The Moral Problem

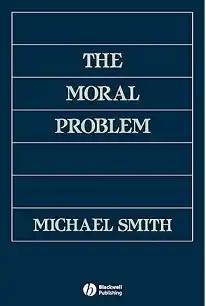
1st edition

The Moral Problem is a 1994 book by Michael Andrew Smith, in which the author tries to provide a defense of moral realism.